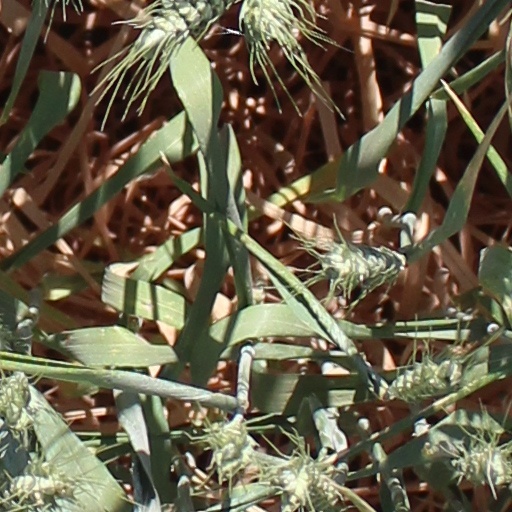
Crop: wheat